Hassan Fathy

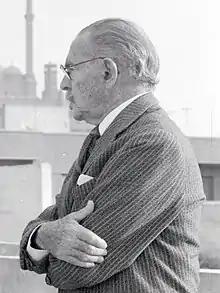

Hassan Fathy (March 23, 1900 – November 30, 1989) was a noted Egyptian architect who pioneered appropriate technology for building in Egypt, especially by working to reestablish the use of adobe and traditional mud construction as opposed to western building designs, material configurations, and lay-outs. Fathy was recognized with the Aga Khan Chairman's Award for Architecture in 1980.